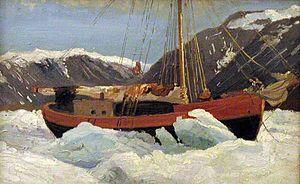
Le Cercle des amateurs de beaux-arts de la région Nord de Russie est une organisation culturelle et éducative non-gouvernementale créée en 1906 à Vologda par des peintres et des intellectuels de la région. Le cercle déploie ses activités par des expositions, des publications, des cours et des conférences, l'organisation d'un musée de peinture à Vologda, de classes de dessin, d'une bibliothèque de livres sur la peinture et l'architecture. La publication en 1914 du livre de Georges Loukomski « Vologda autrefois » a connu plusieurs rééditions et constitue toujours aujourd'hui une des meilleurs sources d'information, un des meilleurs guides de voyage sur Vologda.
Alexandre Alexeïevitch Borissov, né le 2 novembre 1866 dans le village de Glouboki Routcheï, et mort le 17 août 1934, est un peintre russe, écrivain et explorateur des régions polaires. Il a apporté une contribution significative aux problèmes économiques et de transport dans les régions du nord de la Russie.